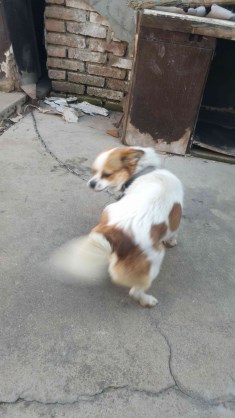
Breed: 3336-n000121-chinese_rural_dog